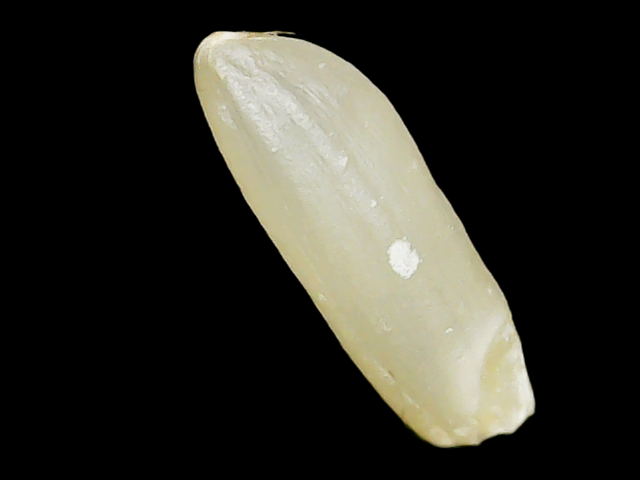
Rice variety: Binadhan12